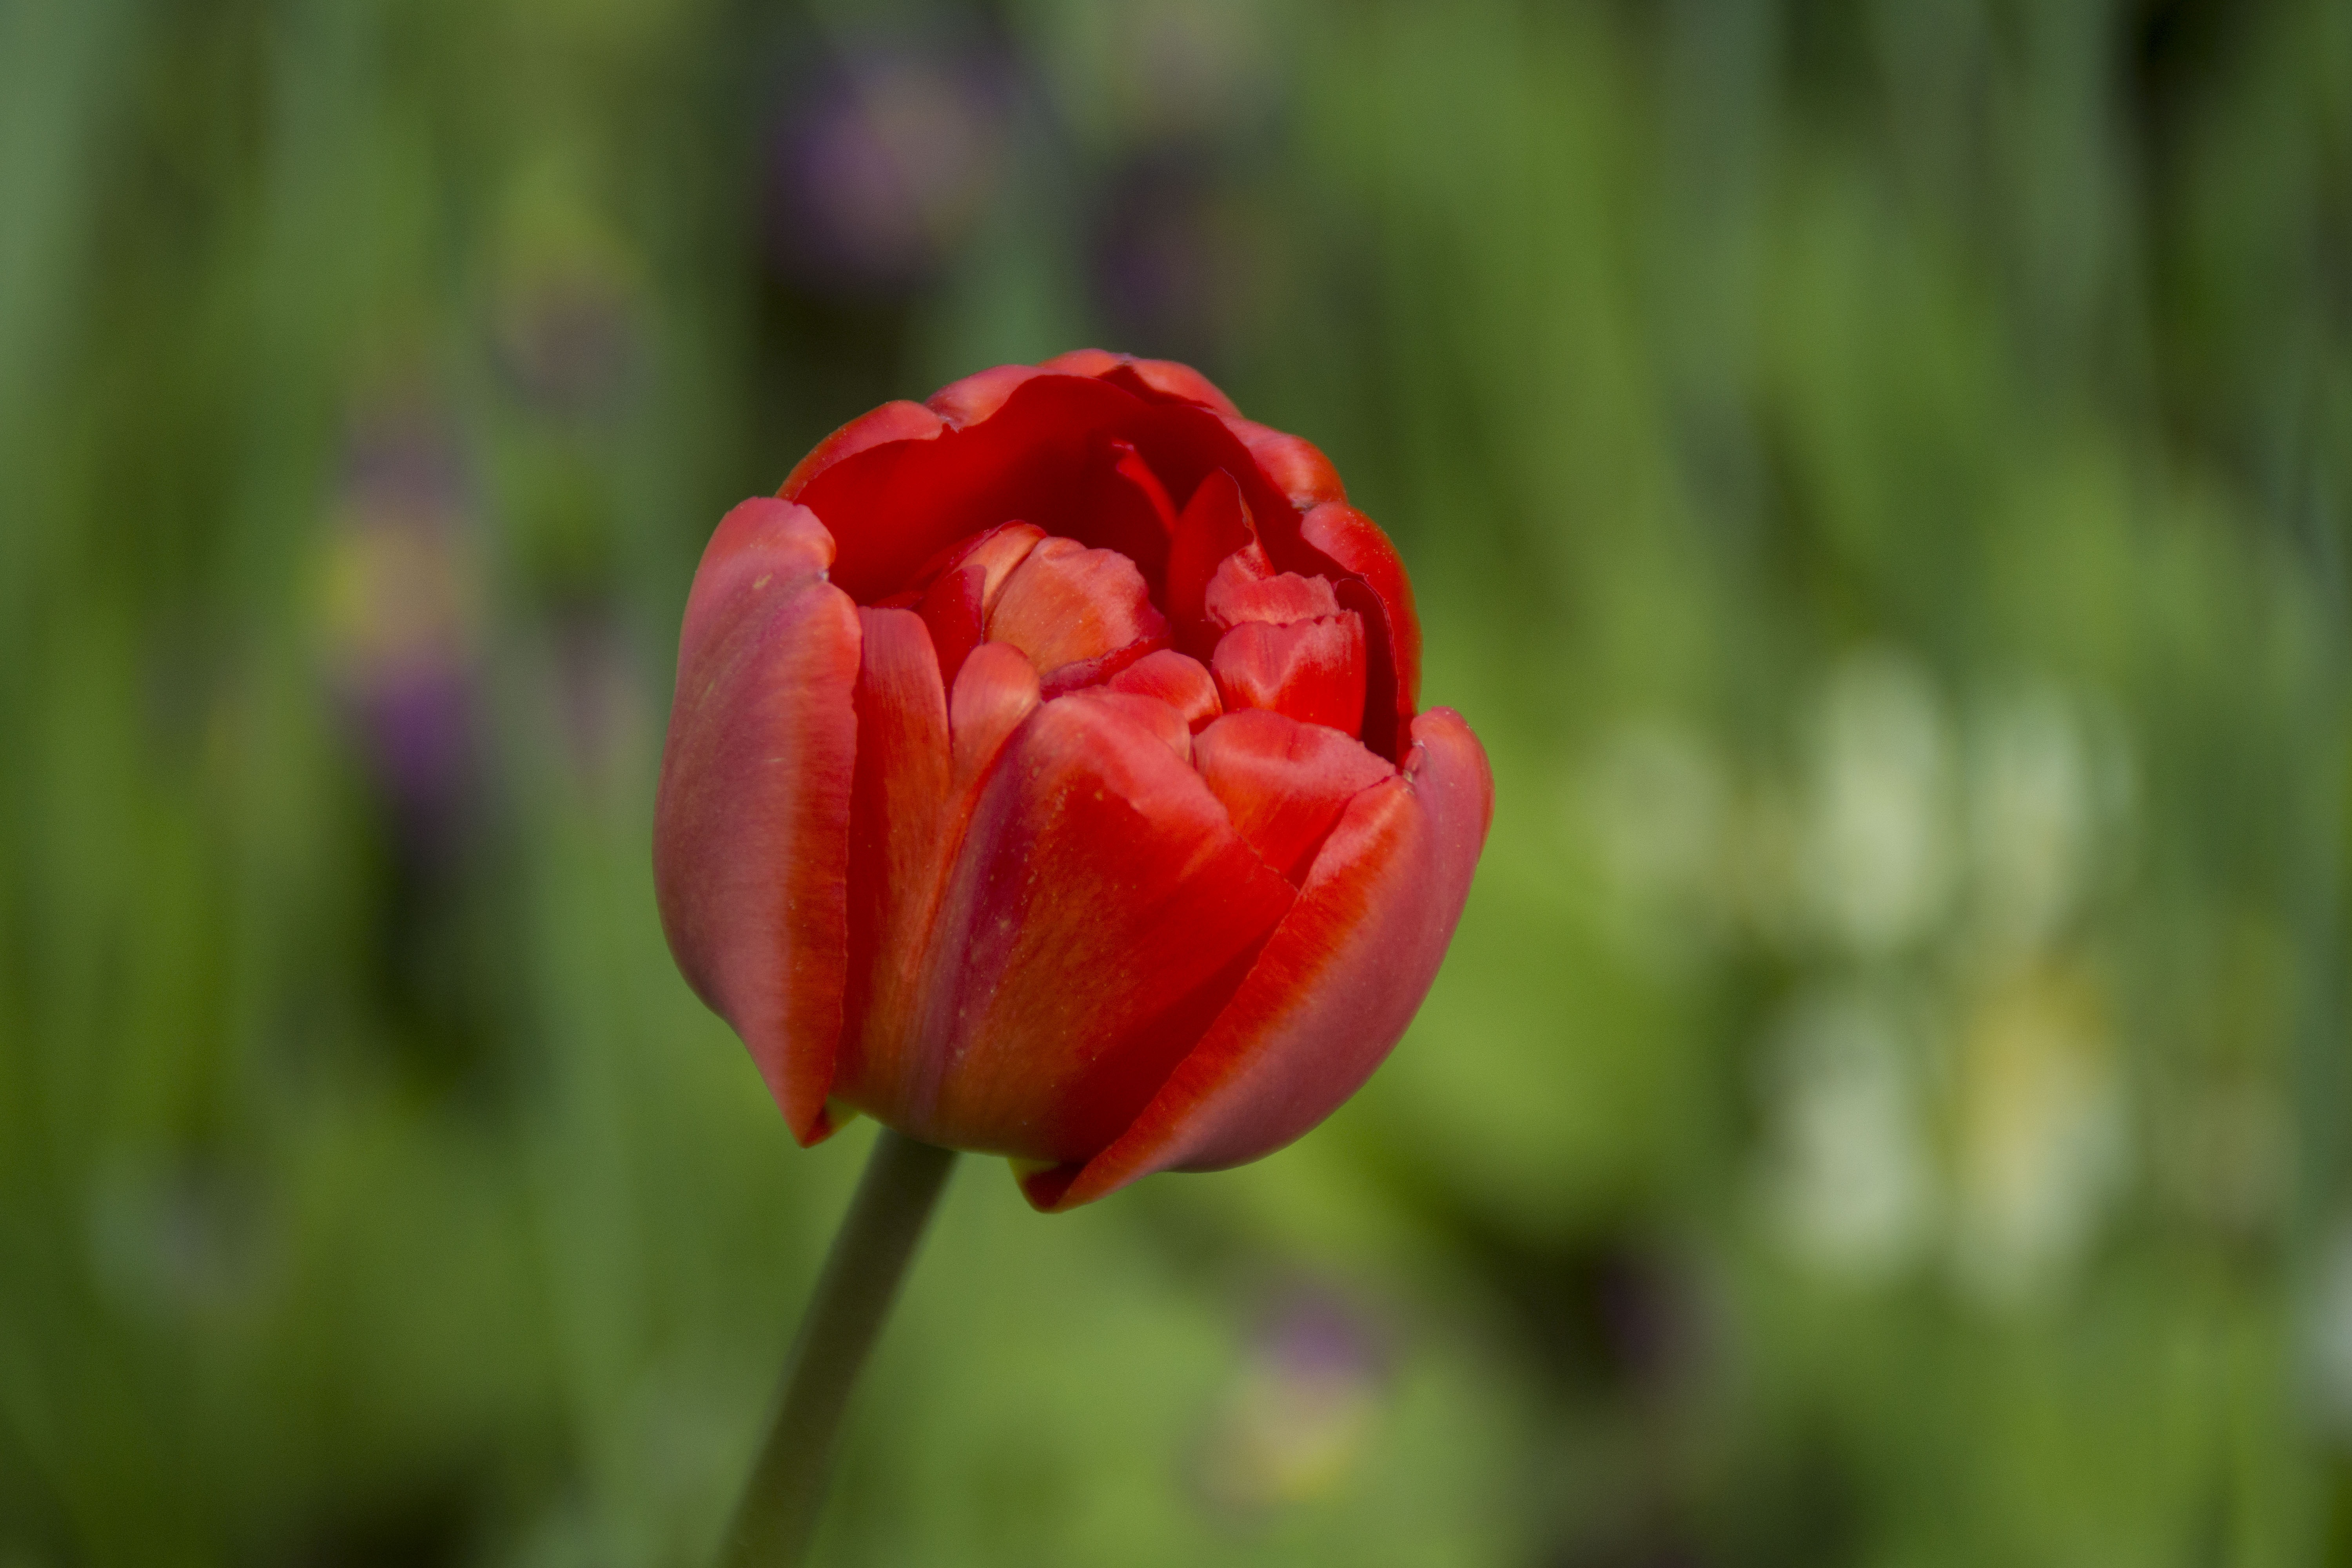
blossom, plant, flower, petal, bloom, tulip, spring, red, close, flora, close up, bright, early bloomer, macro photography, flowering plant, lily family, plant stem, land plant